Lokša

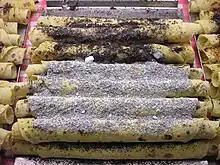
Sweet lokšas with sugar and poppy seeds

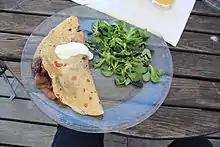
Lokša with chicken liver and corn salad

Lokša or lokše ( and respectively; may be written in English as loksha or lokshe) is a type of potato pancake like flatbread, popular in the cuisine of Slovakia and South Moravian Region of the Czech Republic. In South Moravia, lokše is also a term for wide noodles added to soups.